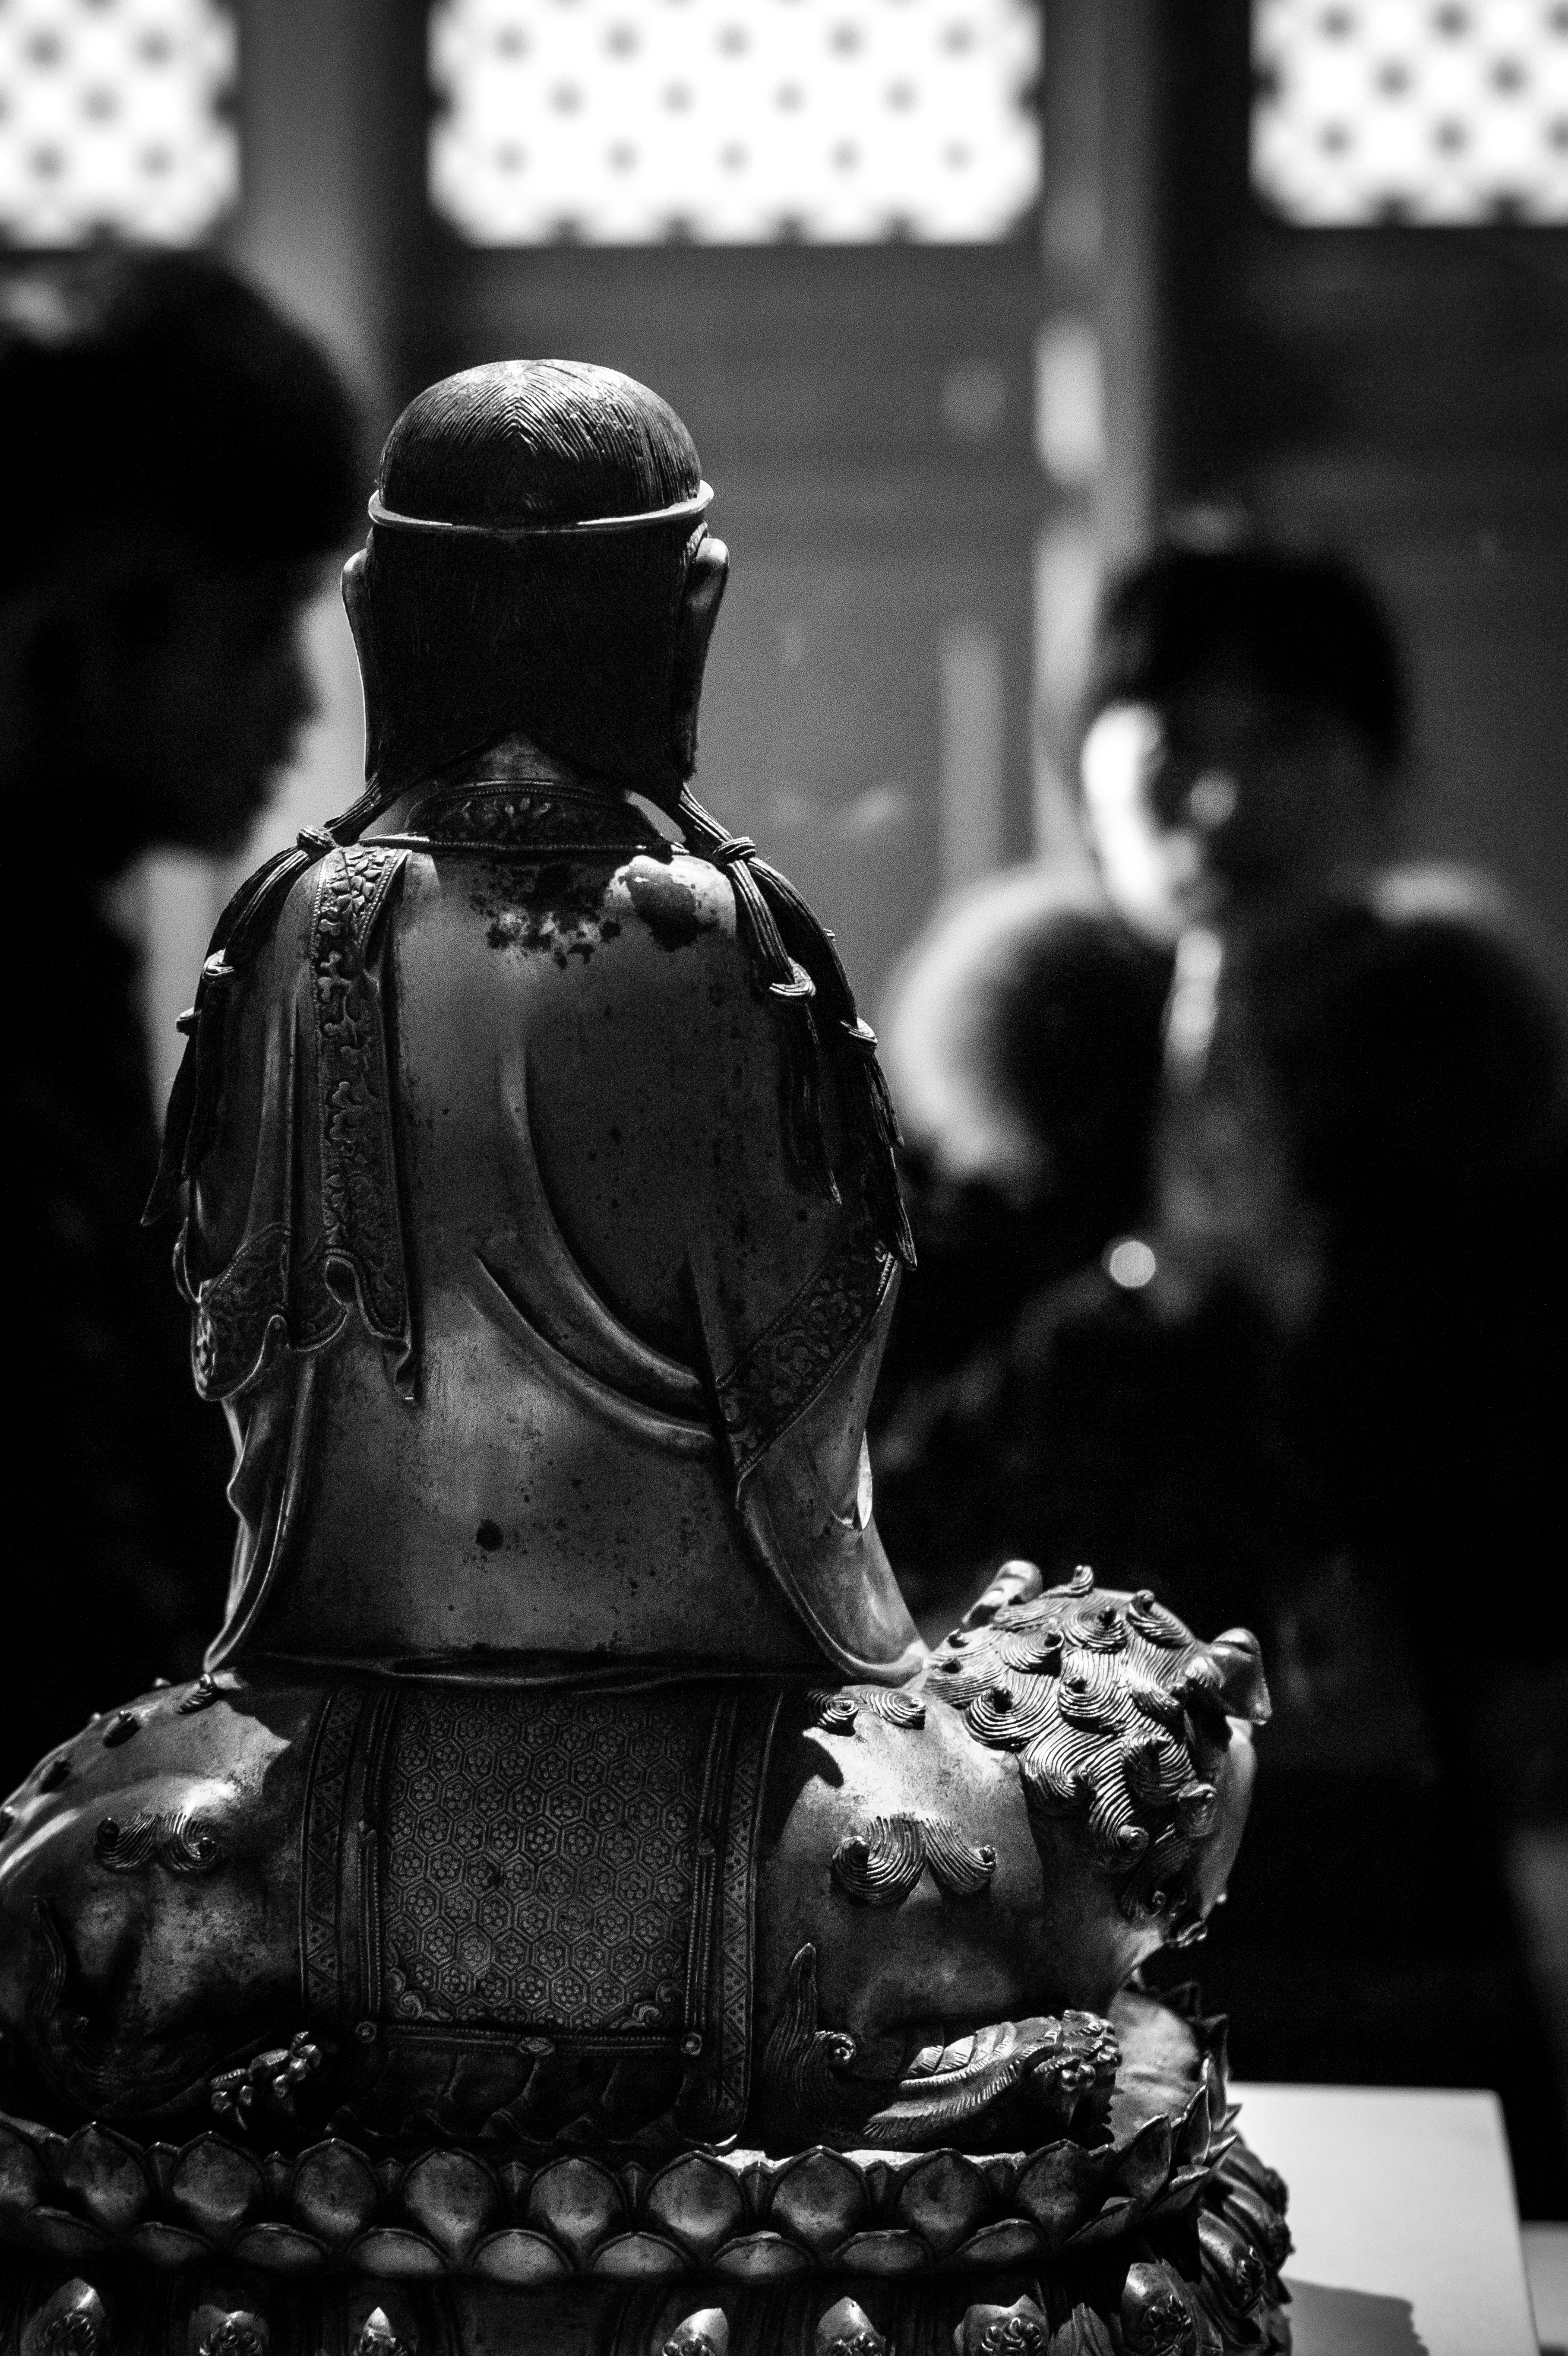
blur, black and white, white, street, photography, monument, statue, black, monochrome, pray, sculpture, candid, temple, beijing, photograph, buddha, china, sonystreetphotographer, dialog, monochrome photography, film noir